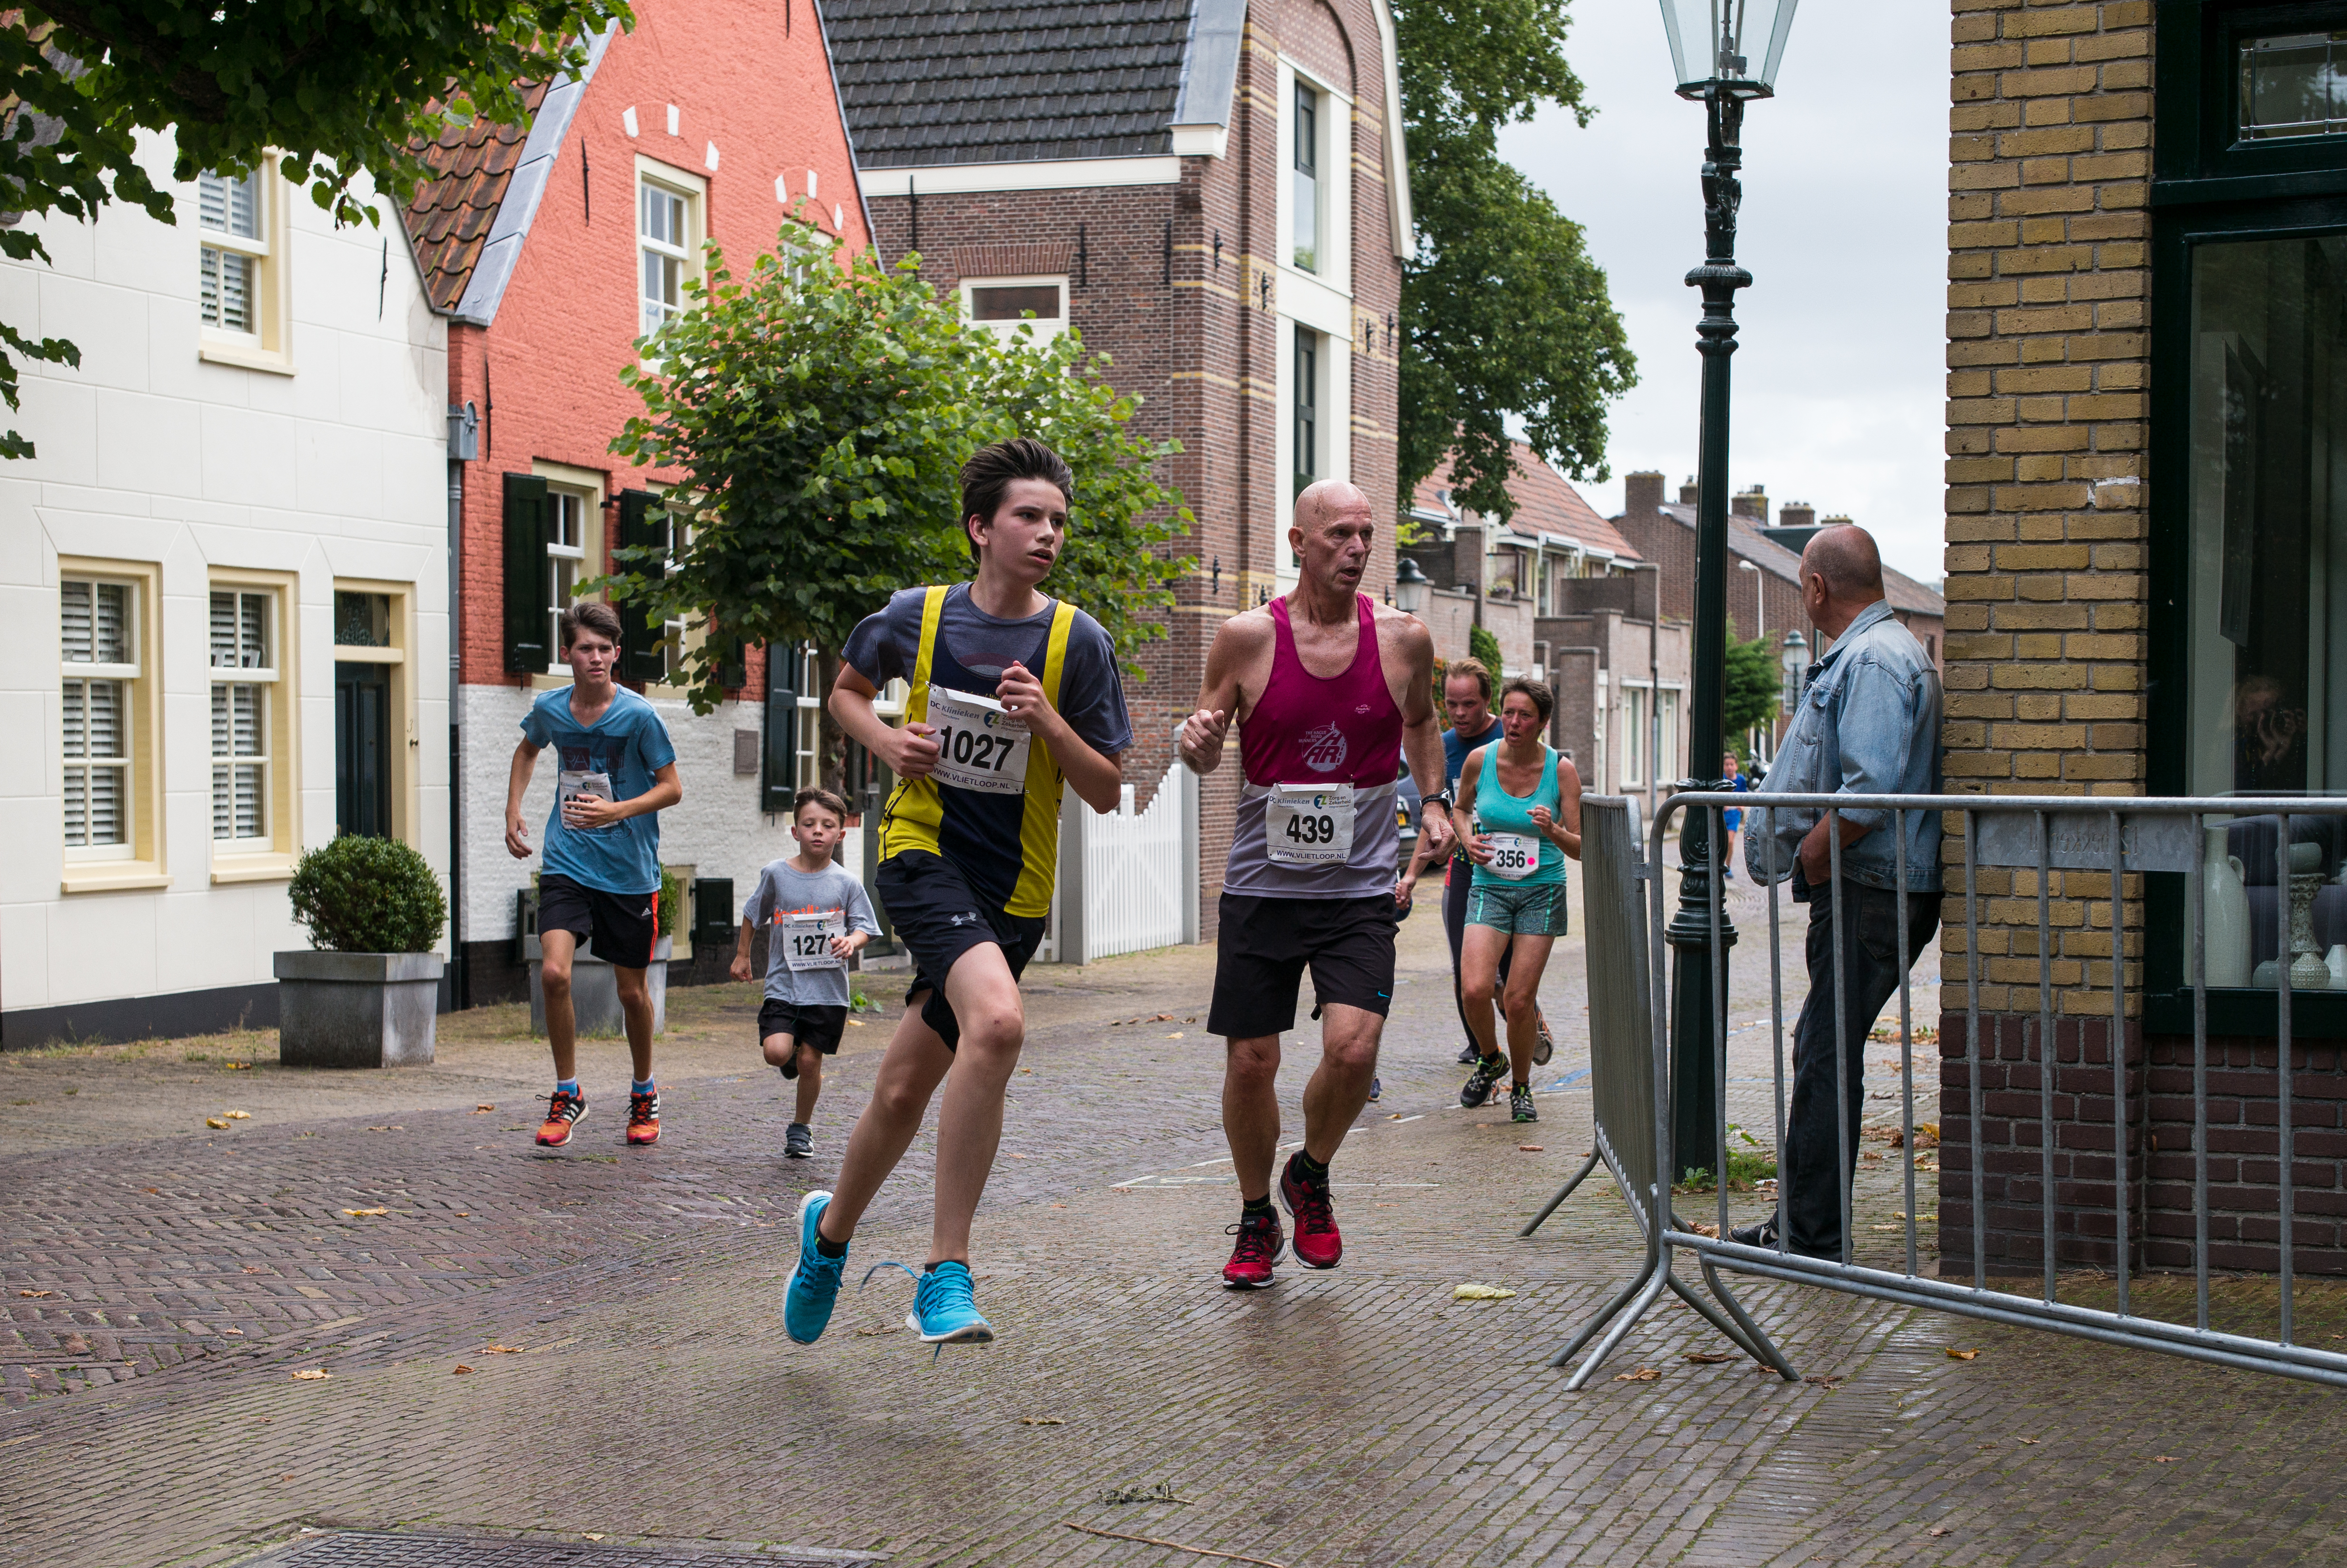
person, sport, street, running, run, country, recreation, high, runner, cross, 2016, race, holland, hague, netherlands, girls, marathon, m, american, team, sports, boys, 50, school, runners, endurance, junior, leica, 240, summilux, wassenaar, voorschoten, varsity, athlete, athletics, vlietloop, physical exercise, outdoor recreation, human action, individual sports, endurance sports, duathlon, track and field athletics, long distance running, half marathon